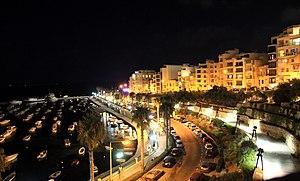
Buġibba est un village de Malte, situé dans le nord de Malte, faisant partie du conseil local de San Pawl il-Baħar compris dans la région Tramuntana.